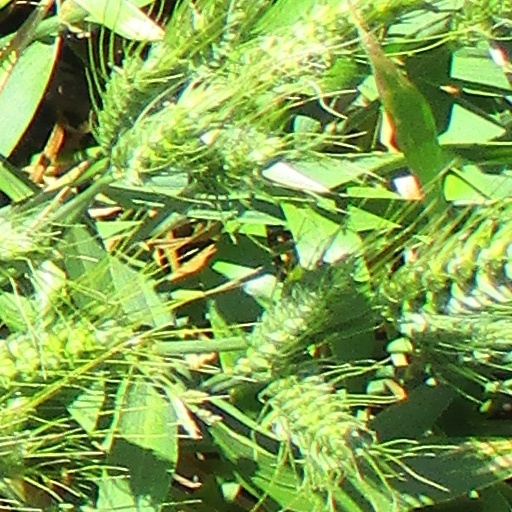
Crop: wheat